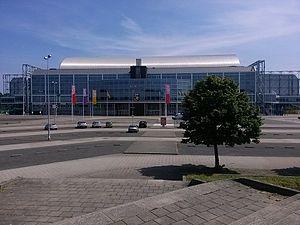
Le Stichting Betaald Voetbal Vitesse plus connu sous le nom du Vitesse Arnhem ou Vitesse est un club de football des Pays-Bas, situé à Arnhem et évoluant en Première Division néerlandaise. Il fut fondé le 14 mai 1892. La première section sportive du club fut celle de cricket.
Arnhem est une commune néerlandaise, chef-lieu de la province de Gueldre, dans l'est des Pays-Bas. Arnhem est située sur le Rhin inférieur et compte 150 000 habitants, au 1ᵉʳ janvier 2012, faisant ainsi partie des dix villes les plus peuplées des Pays-Bas.